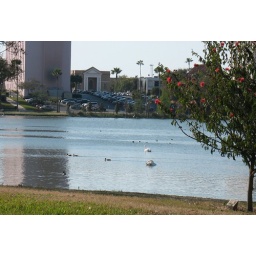
.. buildings reflect. .. in the water. .. of our lake. .. but we swim , here in our. .. home